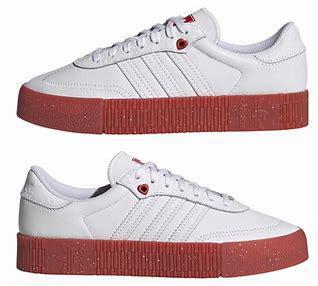
Brand: adidas
Model: Sambarose Skate